Joan Is Awful

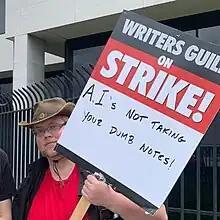
A WGA picketer holds a sign protesting replacement of writers with artificial intelligence.

"Joan Is Awful" was seen as prescient for its portrayal of a television series made with no human input. It was written shortly before the 2023 strikes by the Writers Guild of America (WGA) and actors' union SAG-AFTRA, who negotiated the role of AI in entertainment with the Alliance of Motion Picture and Television Producers (AMPTP). An anonymous SAG-AFTRA member told "Deadline Hollywood" that actors saw it as "a documentary of the future, with their likenesses sold off and used any way producers and studios want"; WGA members feared job losses from computer-generated scripts. The AMPTP proposed that actors be paid for a day of digital scanning so that their likeness could be used as background characters. In contrast, SAG-AFTRA demanded "informed consent and fair compensation" for use of a person's likeness or performance to be altered with AI. The WGA aimed to prohibit AI's usage in scriptwriting. Pankiw expressed support for the WGA strike when introducing the episode at a live screening.